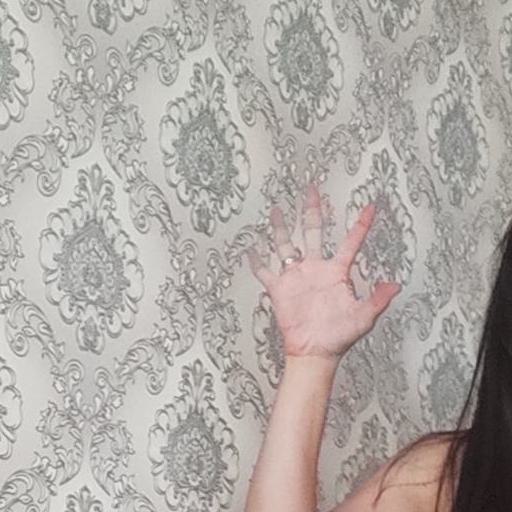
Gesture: palm